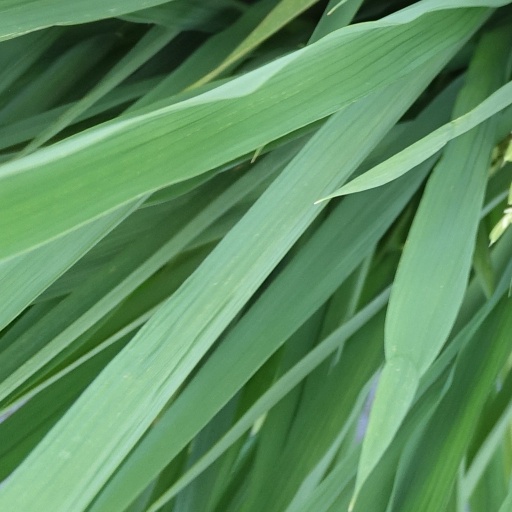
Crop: rice